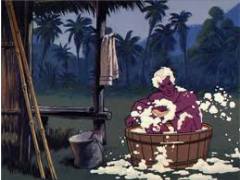
Portrait style: Cartoon Portrait